St. Peter's Presbyterian Church

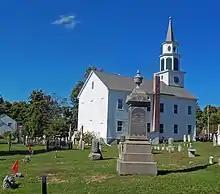
Cemetery and church, rear and east elevation, 2012

St. Peter's Presbyterian Church is located at the junction of New York State Route 203 and South Street (Columbia County Route 7) in Spencertown, New York, United States. It is a tall frame building in a style similar to those found in New England, the native region of many of the area's original 18th century settlers. Just to its east is Spencertown Cemetery, with graves dating to 1760, shortly after the area was settled and the congregation formed.